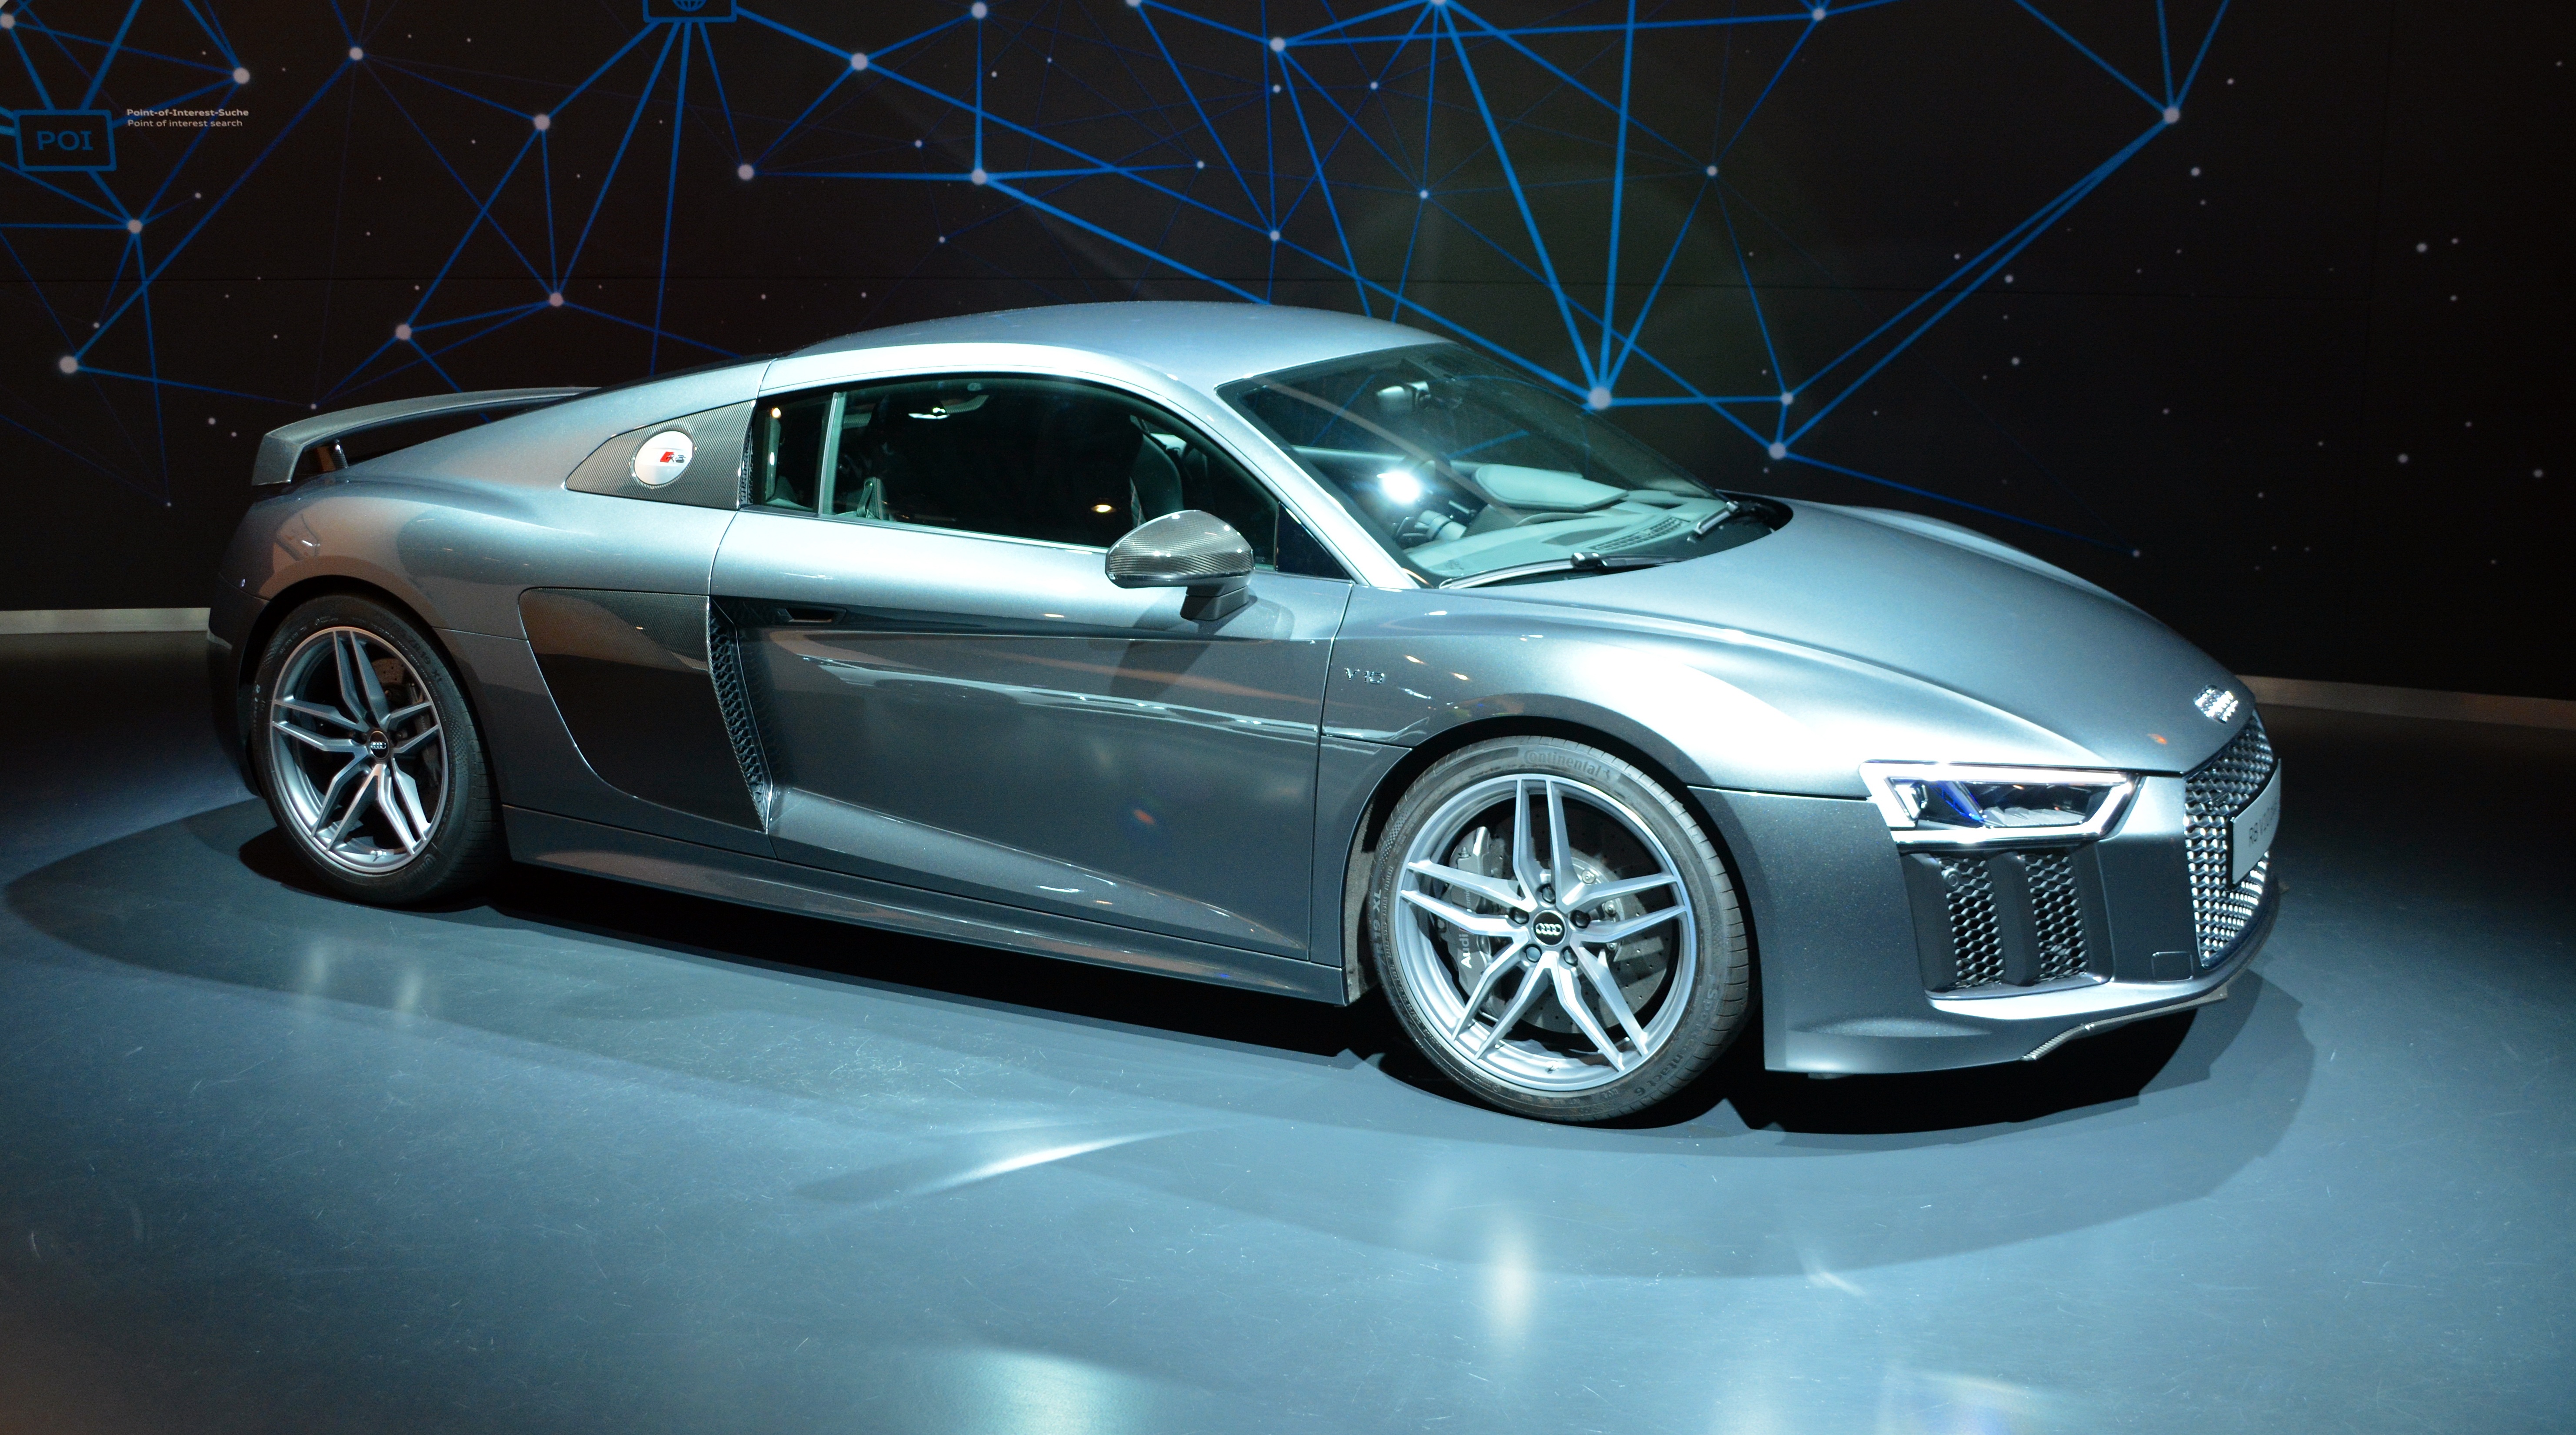
sport, car, wheel, vehicle, auto, automotive, sports car, supercar, background, audi, coupe, vehicles, super sports car, auto show, concept car, audi r8 v10 plus, r8, v10, land vehicle, audi r8, automobile make, automotive exterior, automotive design, executive car